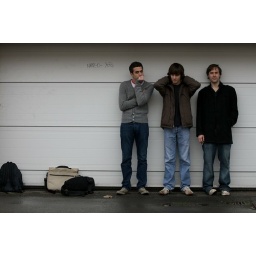
nevada base up against the wall